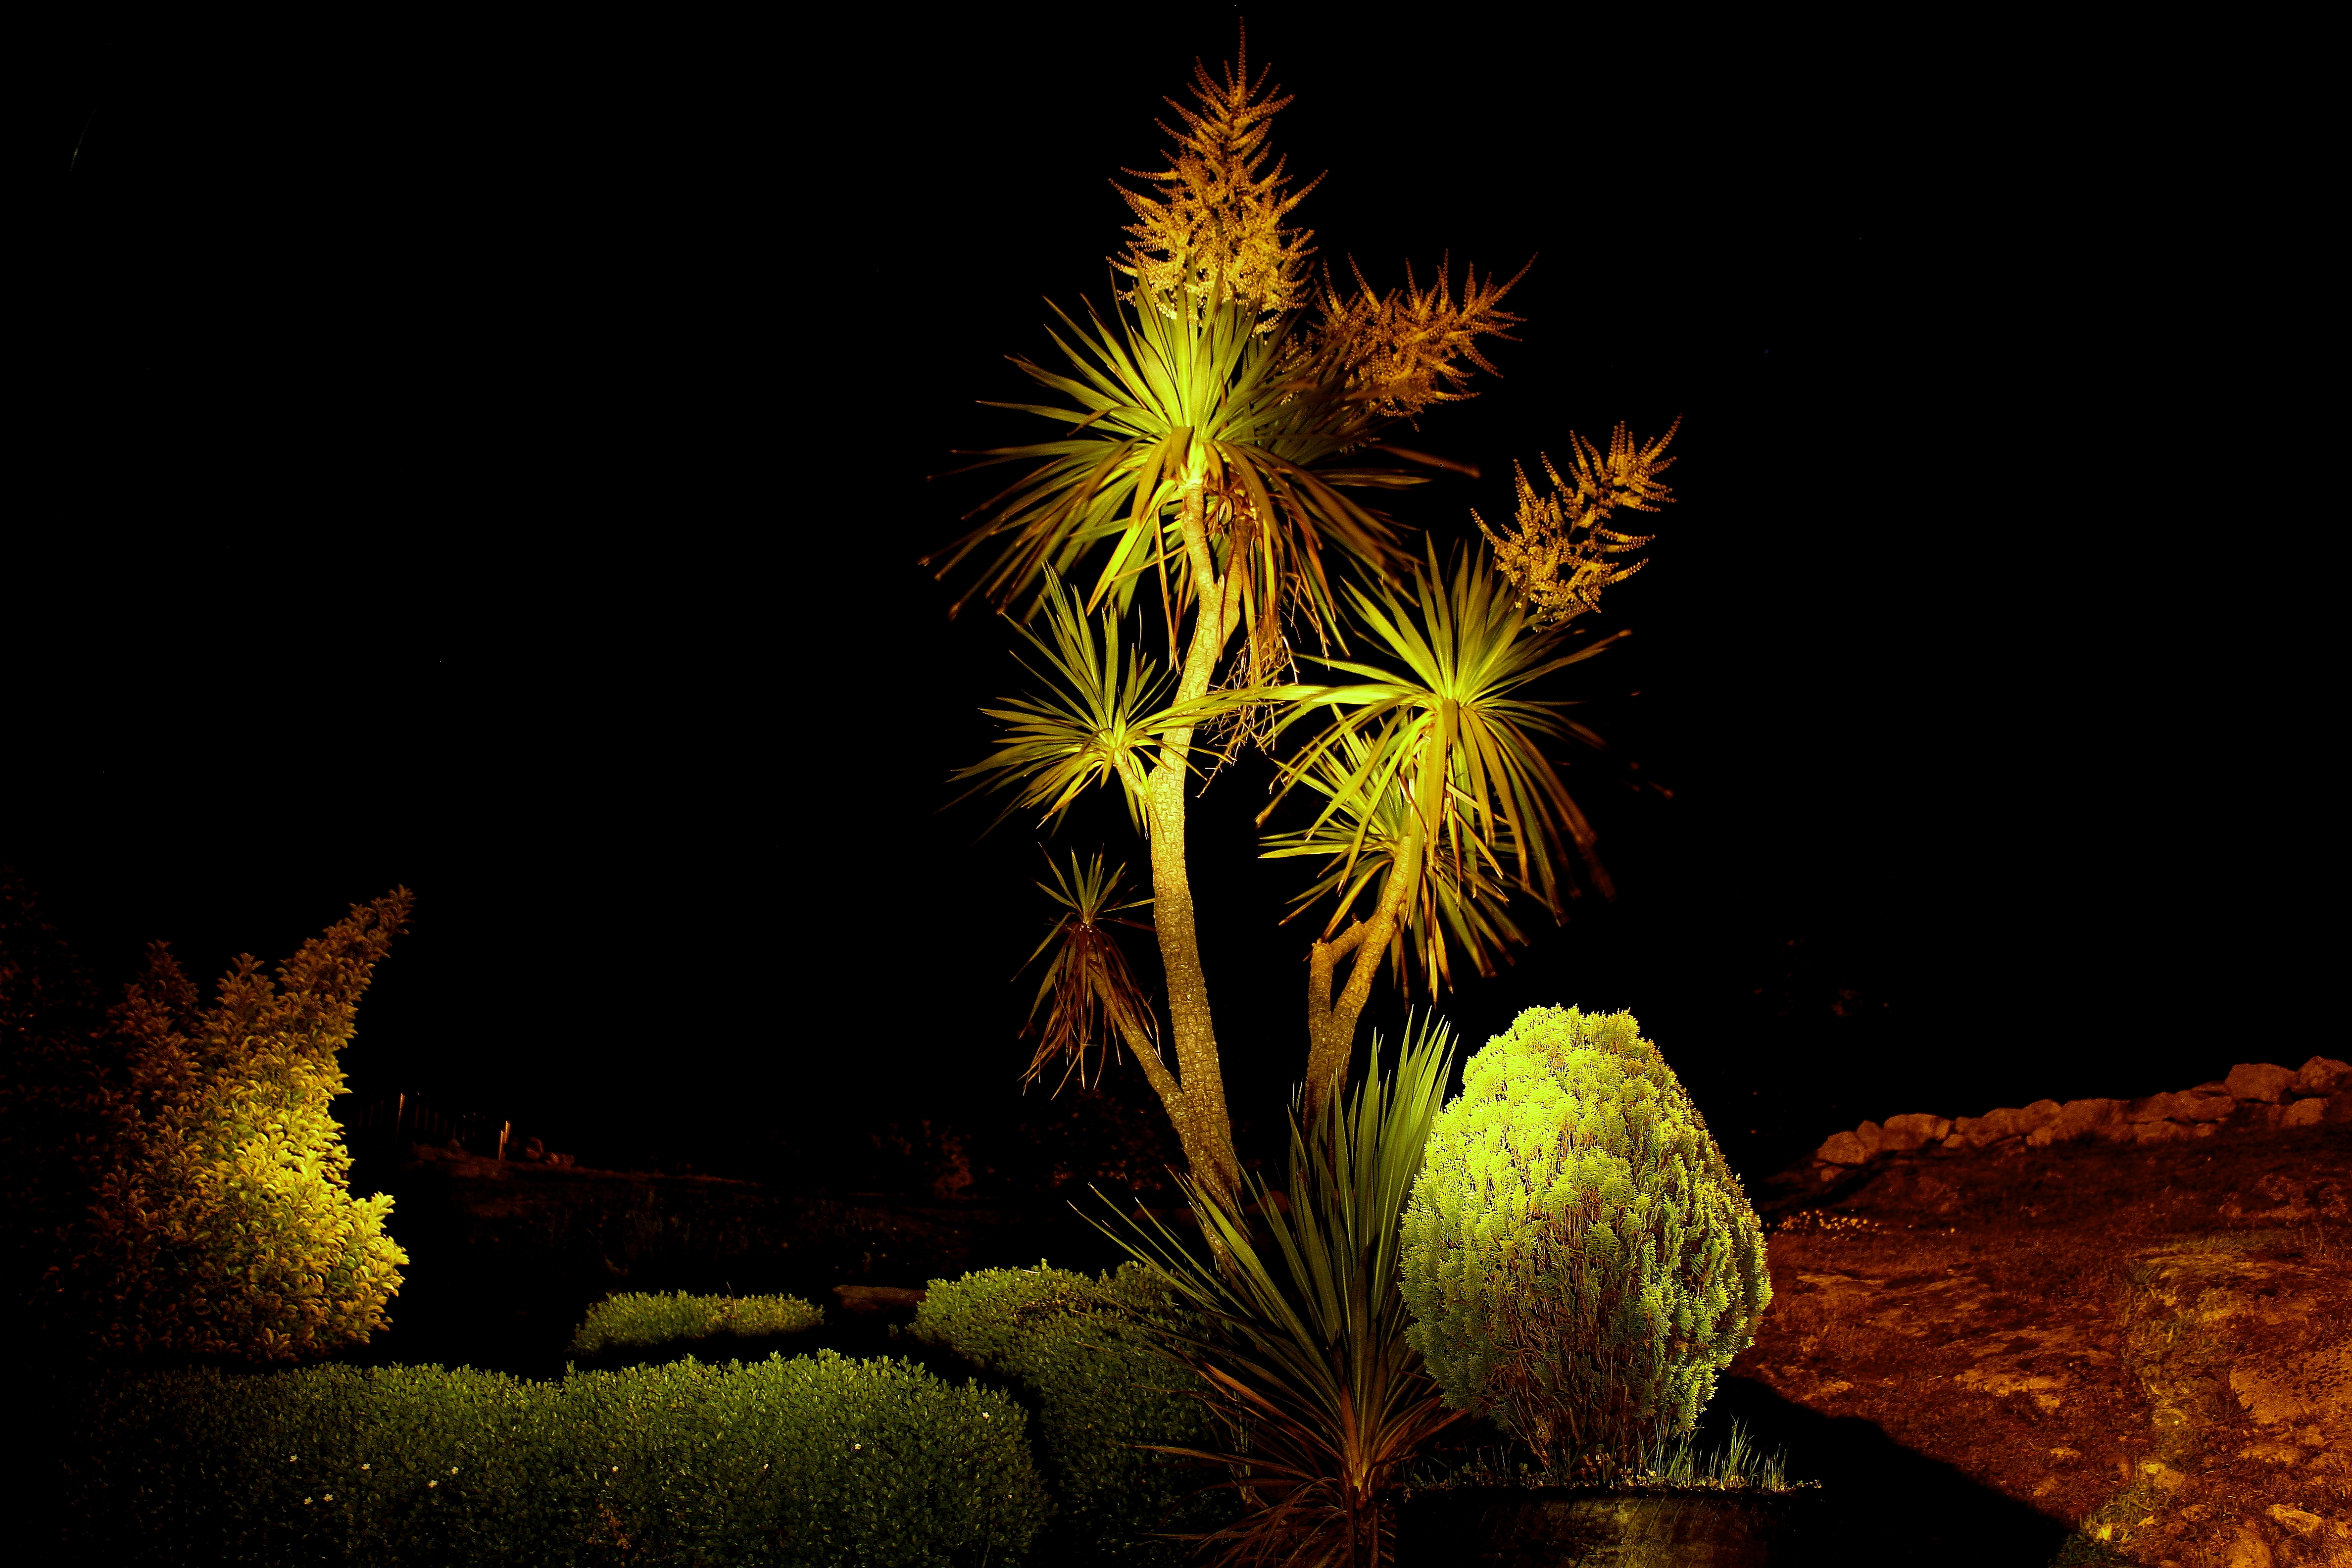
tree, light, plant, night, sunlight, leaf, flower, green, reflection, darkness, flora, spain, espaa, ggl1, macro photography, flowering plant, woody plant, computer wallpaper, land plant, arecales, palm family, landscape lighting